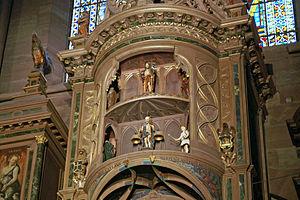
Horloge Astronomique de la Cathedrale de Strasbourg - Details - France